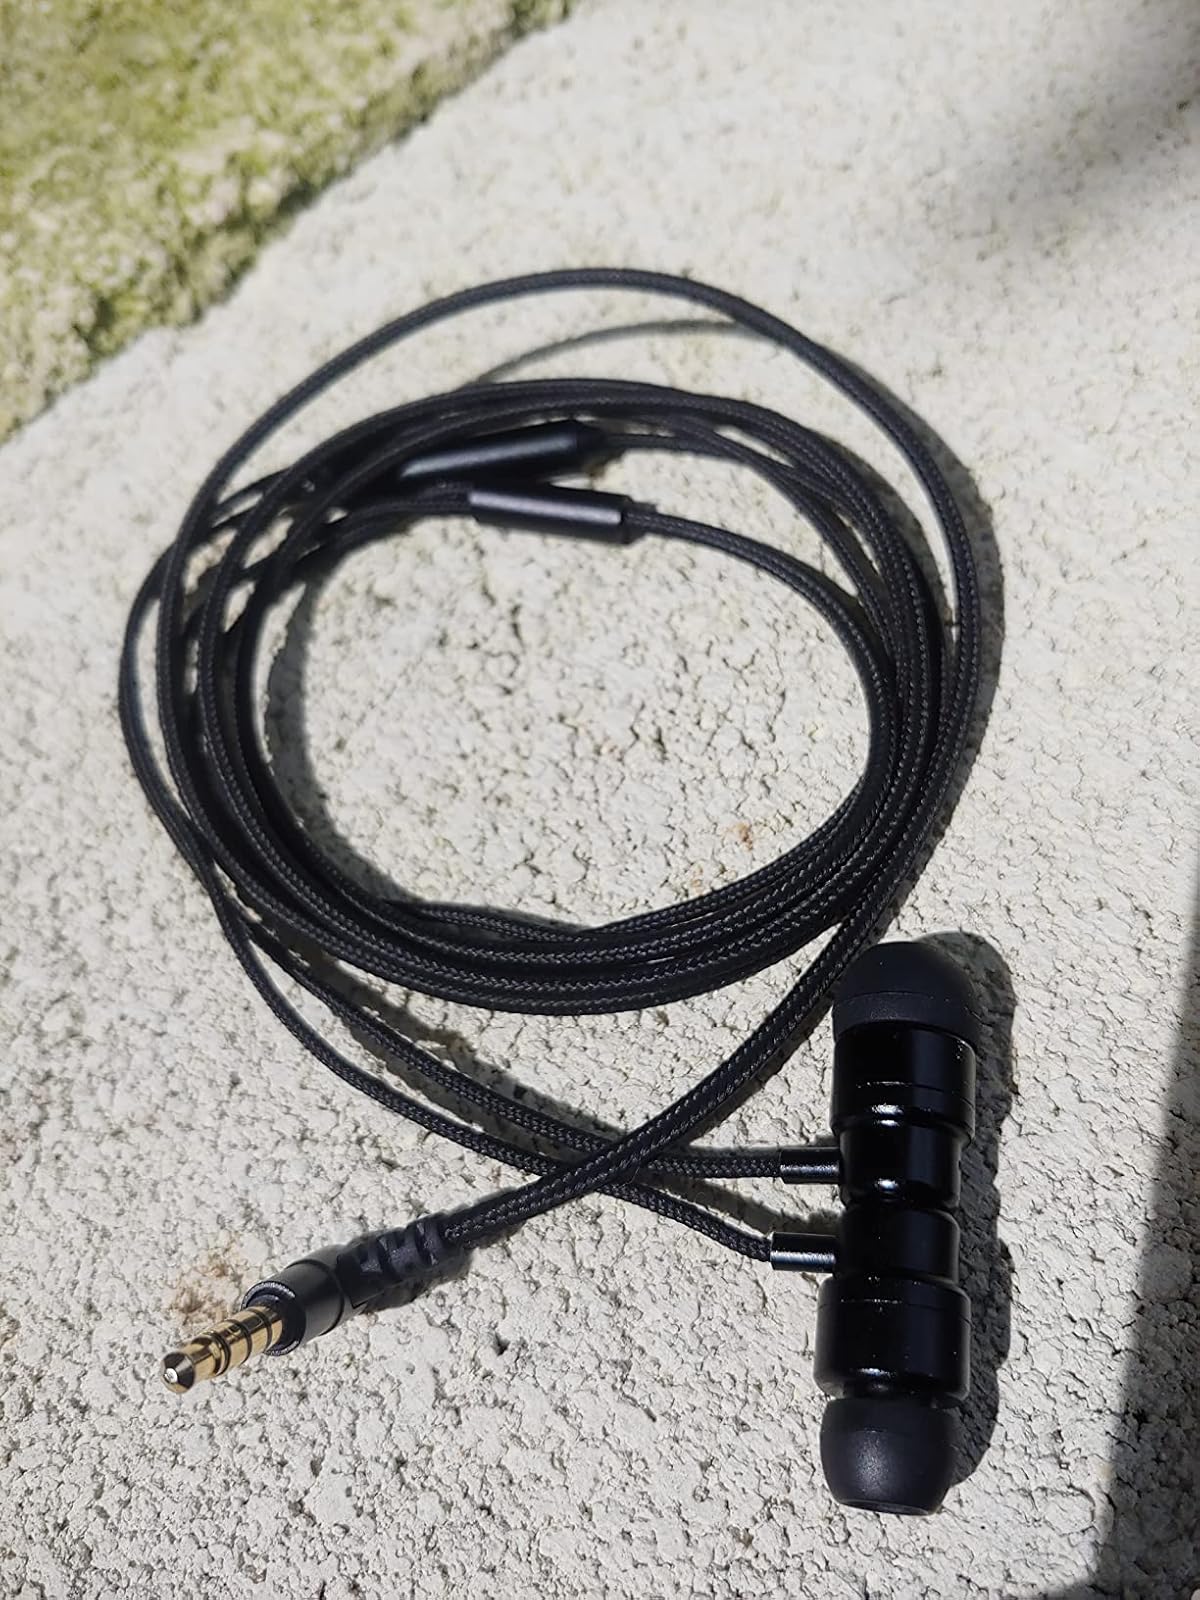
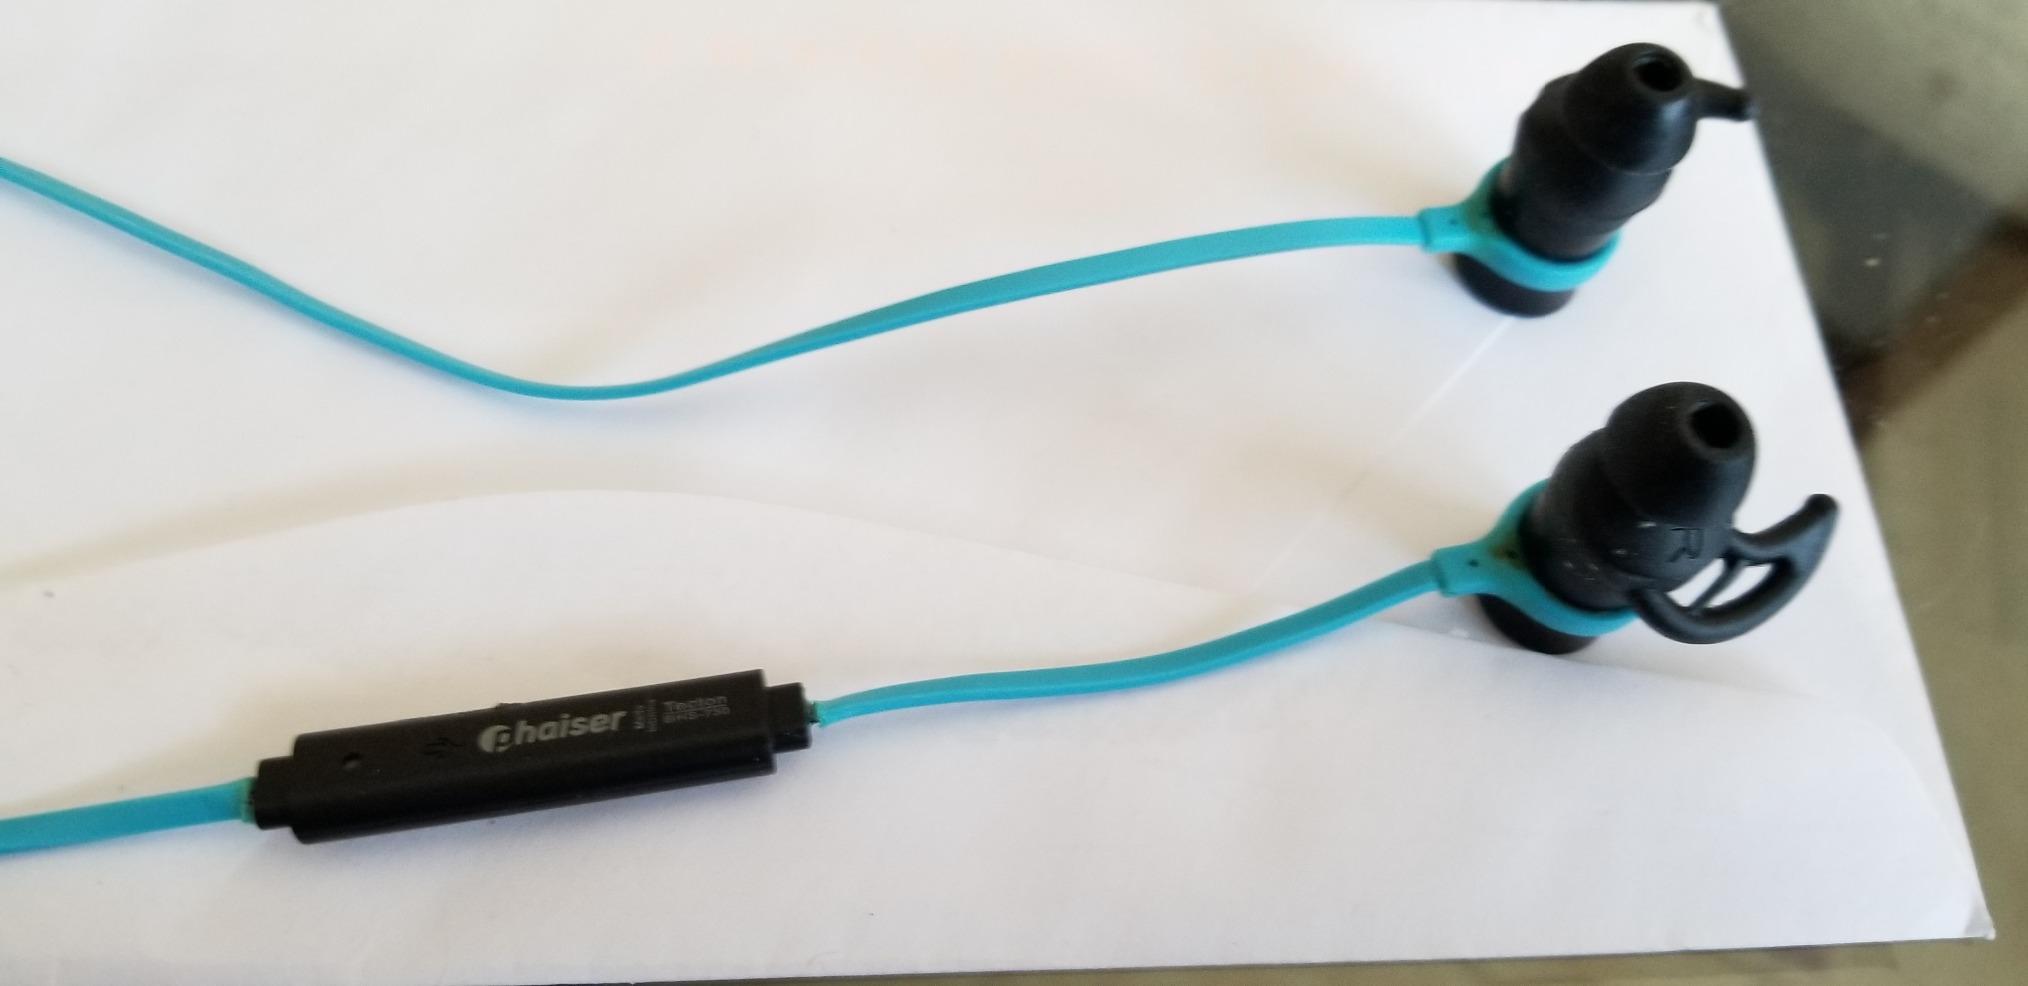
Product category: earbuds
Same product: no